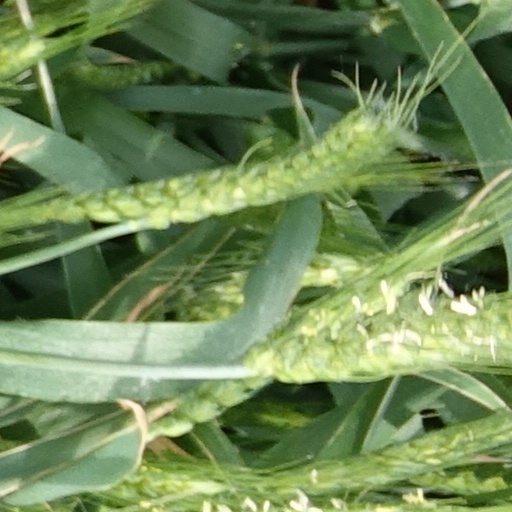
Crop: wheat